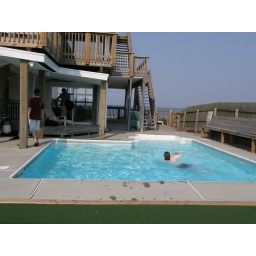
Jesse was, in fact, the first person to take his shirt off at Beach House.